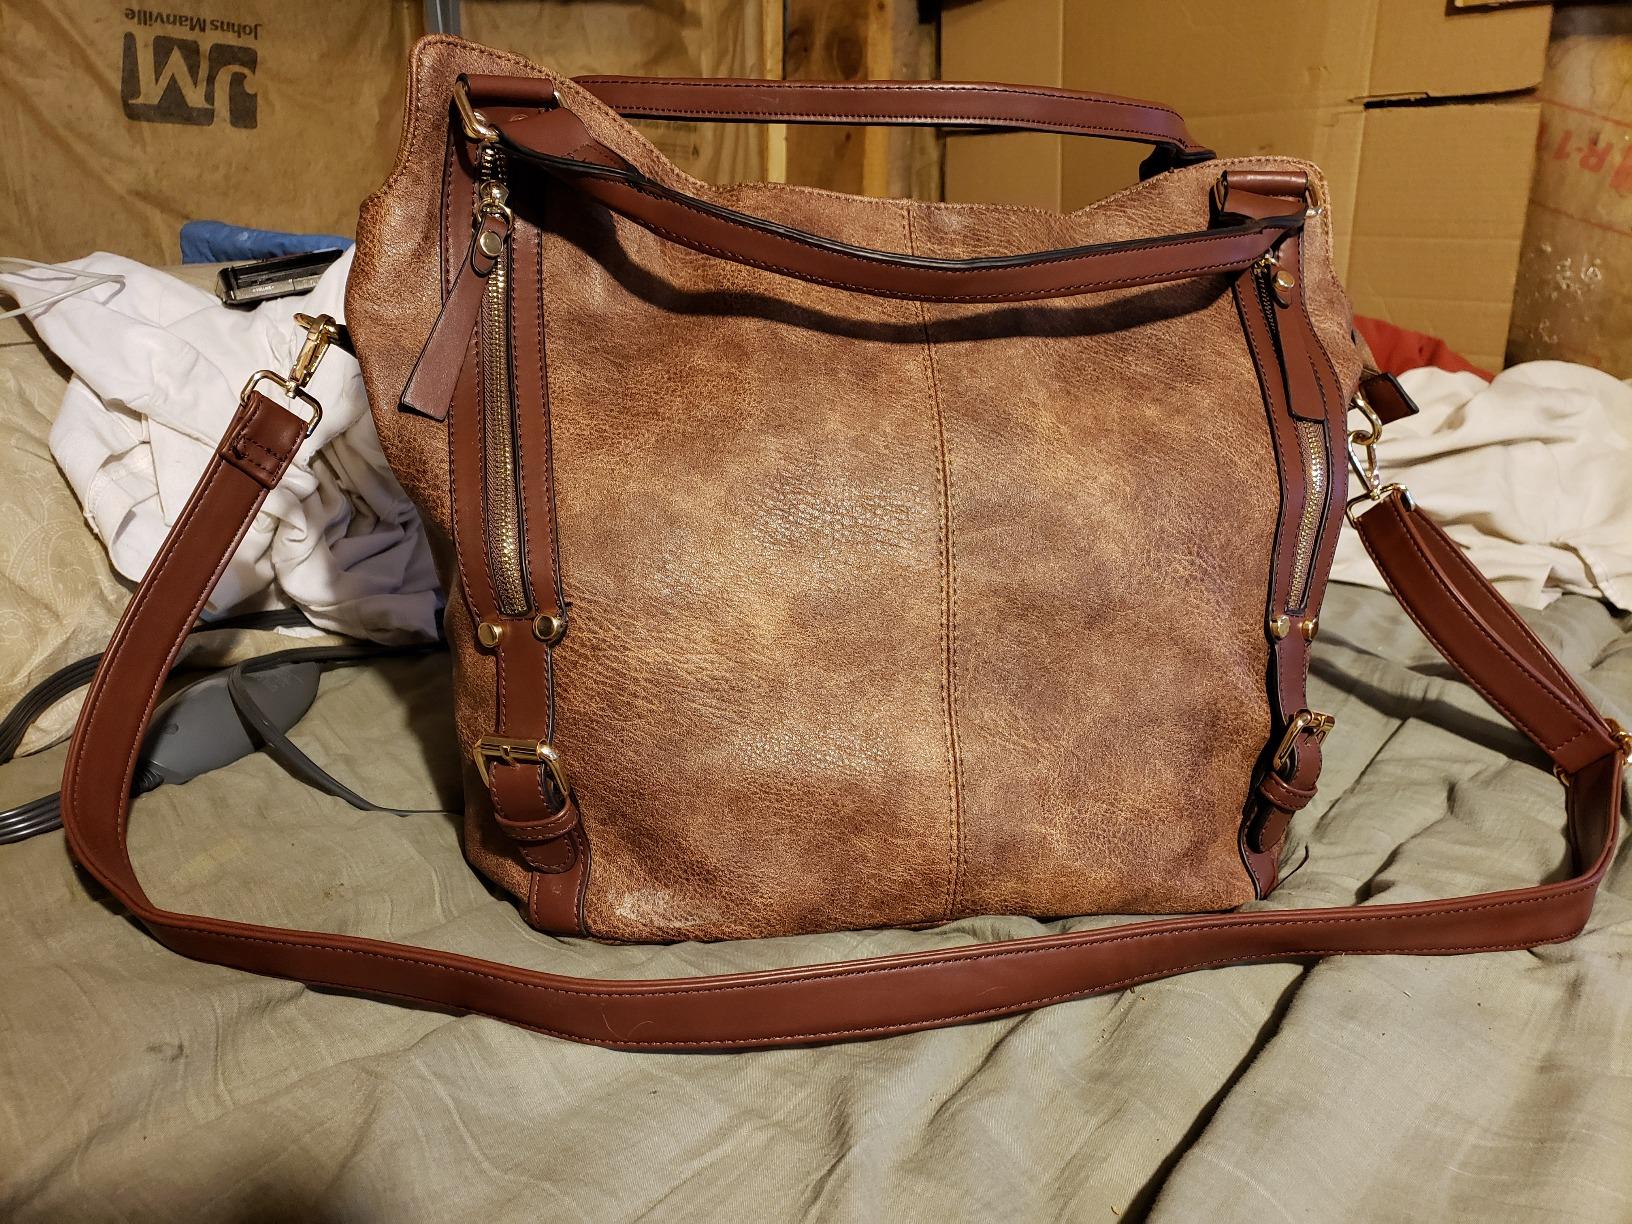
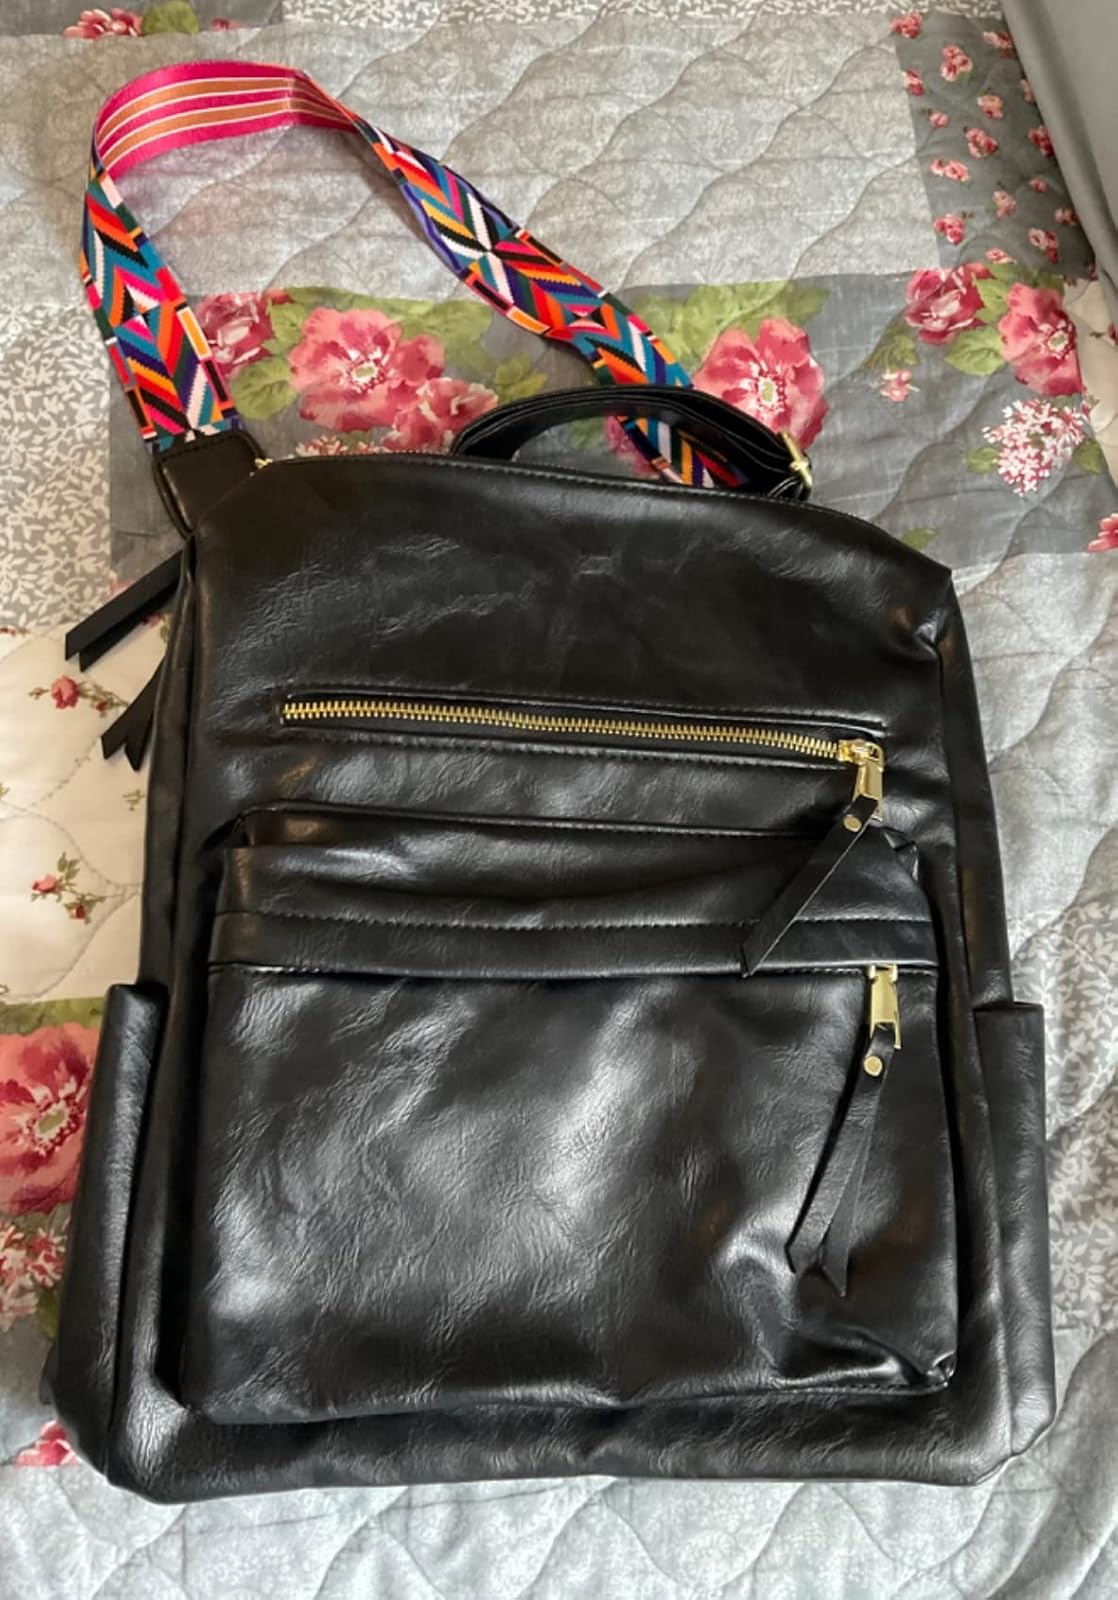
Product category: accessories_handbag
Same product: no